I'm Standing on a Million Lives

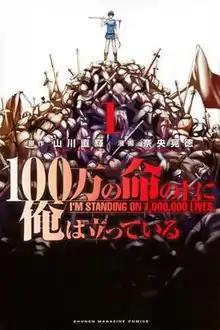
Volume 1 cover, featuring Yūsuke Yotsuya at the top

is a Japanese manga series written by Naoki Yamakawa and illustrated by Akinari Nao. It has been serialized in Kodansha's "shōnen manga" magazine "Bessatsu Shōnen Magazine" since June 2016. The manga is licensed in North America by Kodansha USA. An anime television series adaptation produced by Maho Film aired from October to December 2020, and a second season aired from July to September 2021.